Ariamir

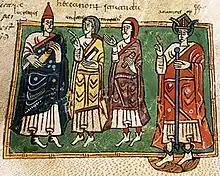
An illustration of the First Council of Braga, showing Ariamir (right) with the bishops Lucretius, Andrew and Martin of Dumio. From the 10th-century "Codex Vigilanus".

Ariamir (died before 566) was the Suevic King of Galicia, with his capital at Bracara, from 558/9. The bishops of the First Council of Braga recorded Ariamir as the king who summoned them and under whose auspices they deliberated. Because the bishops mention theirs as being the first Nicene synod to be held in Galicia in a long while, Ariamir is sometimes assumed to have been the king who led the conversion of his people from Arianism to orthodoxy and thus to have lifted the ban on Nicene councils.